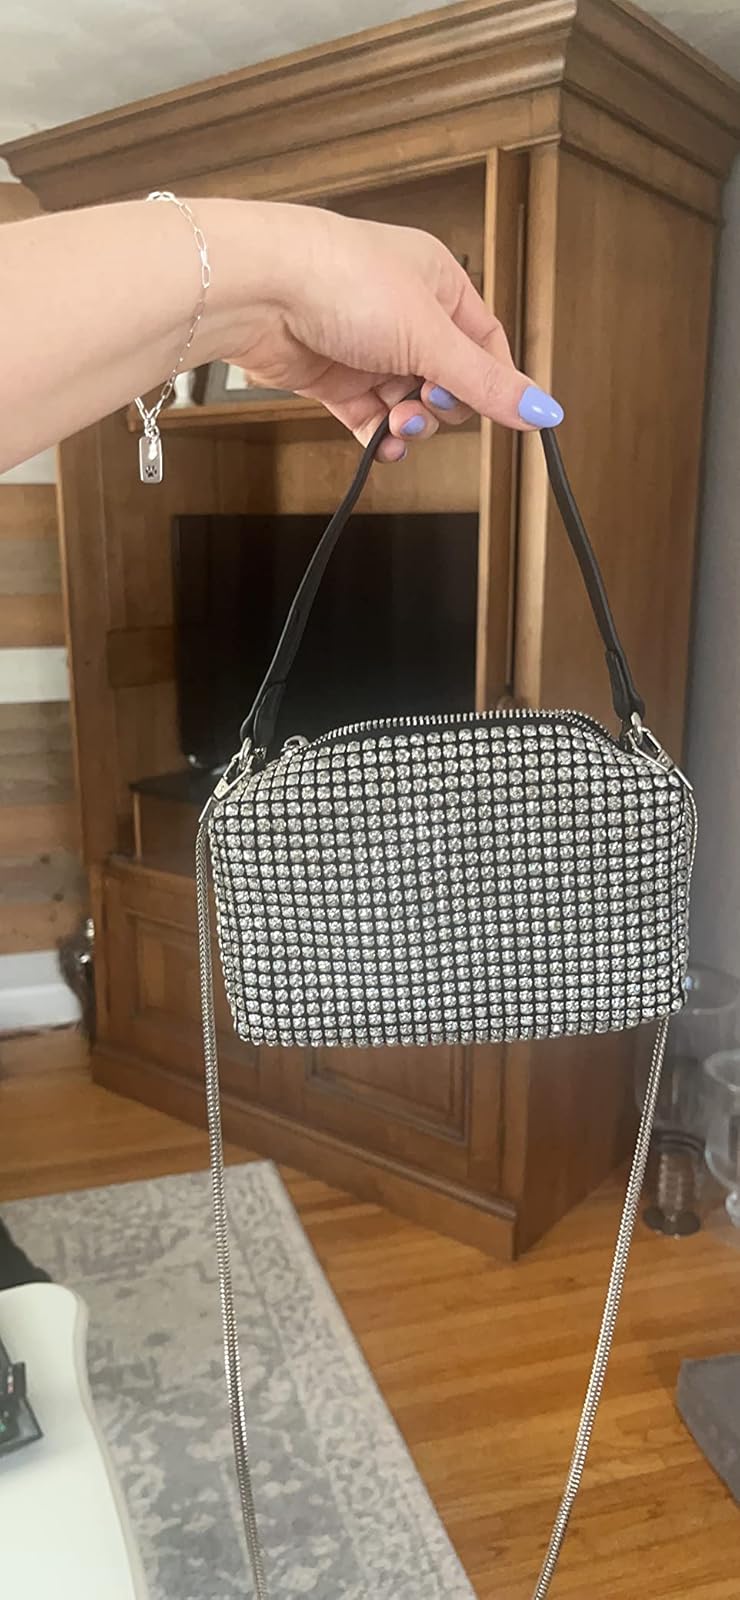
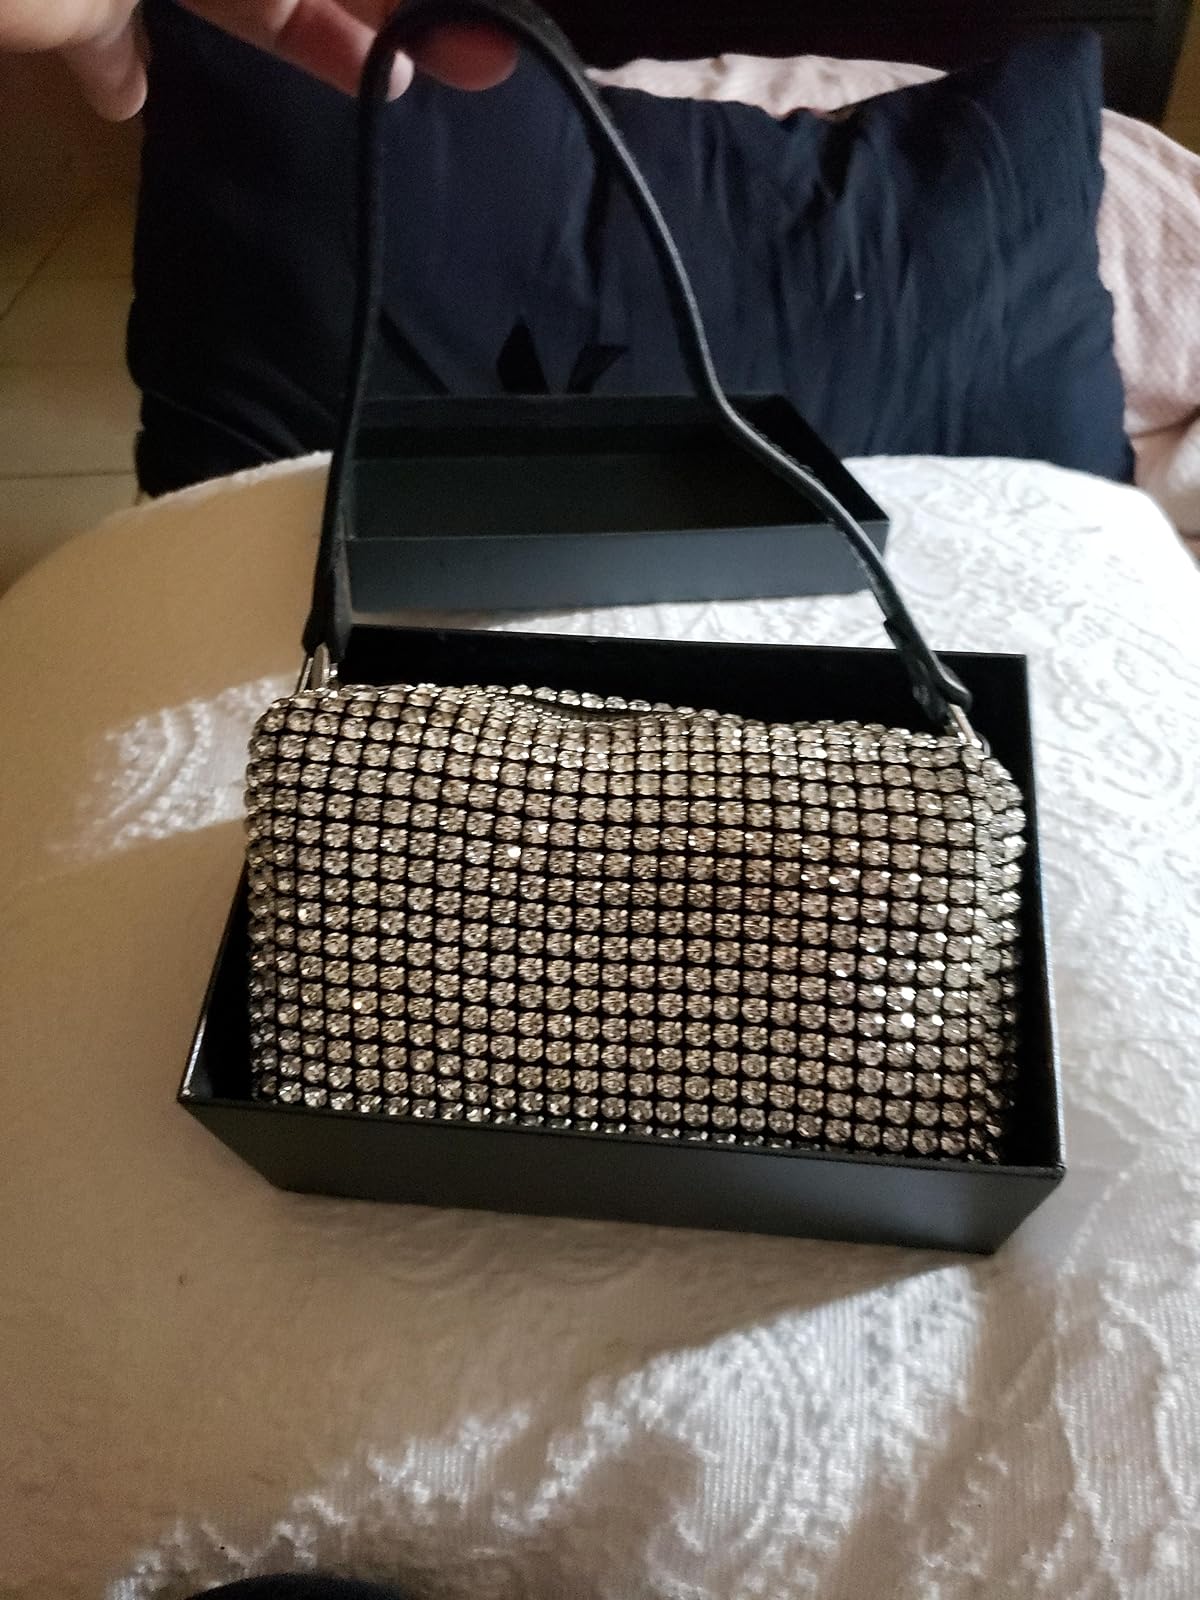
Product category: accessories_handbag
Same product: yes